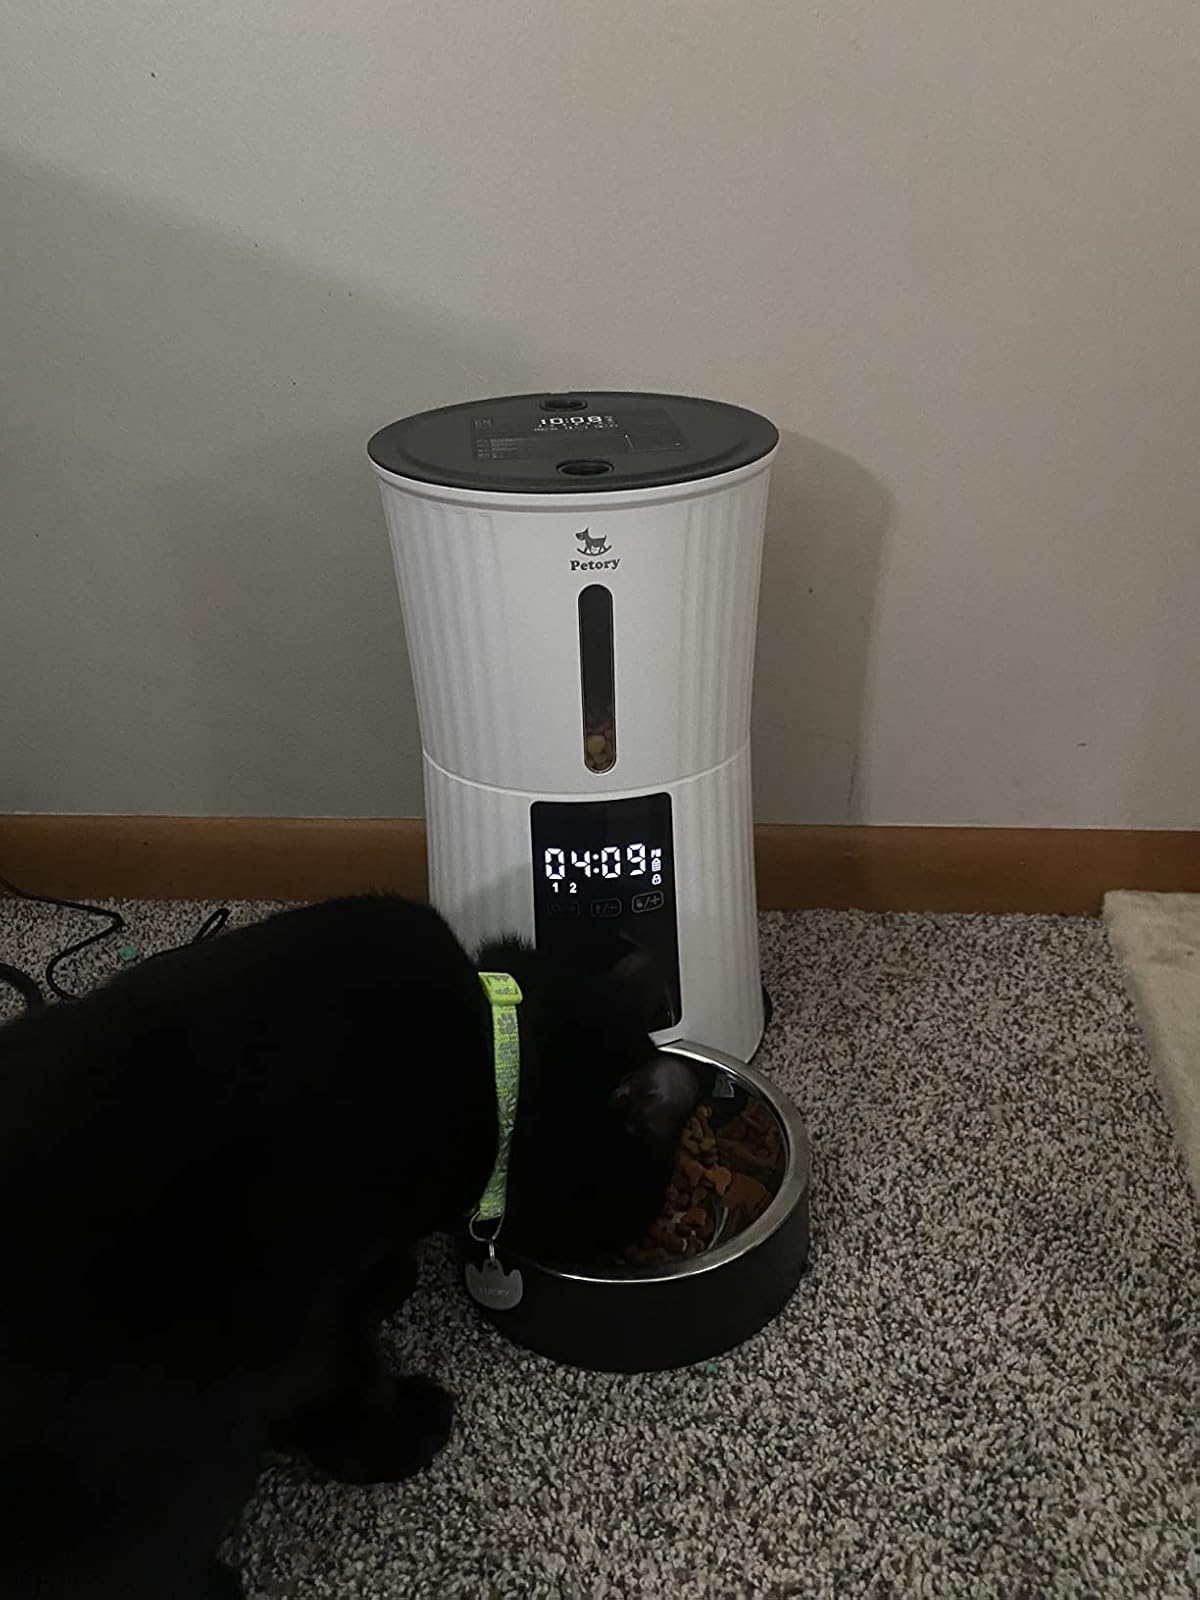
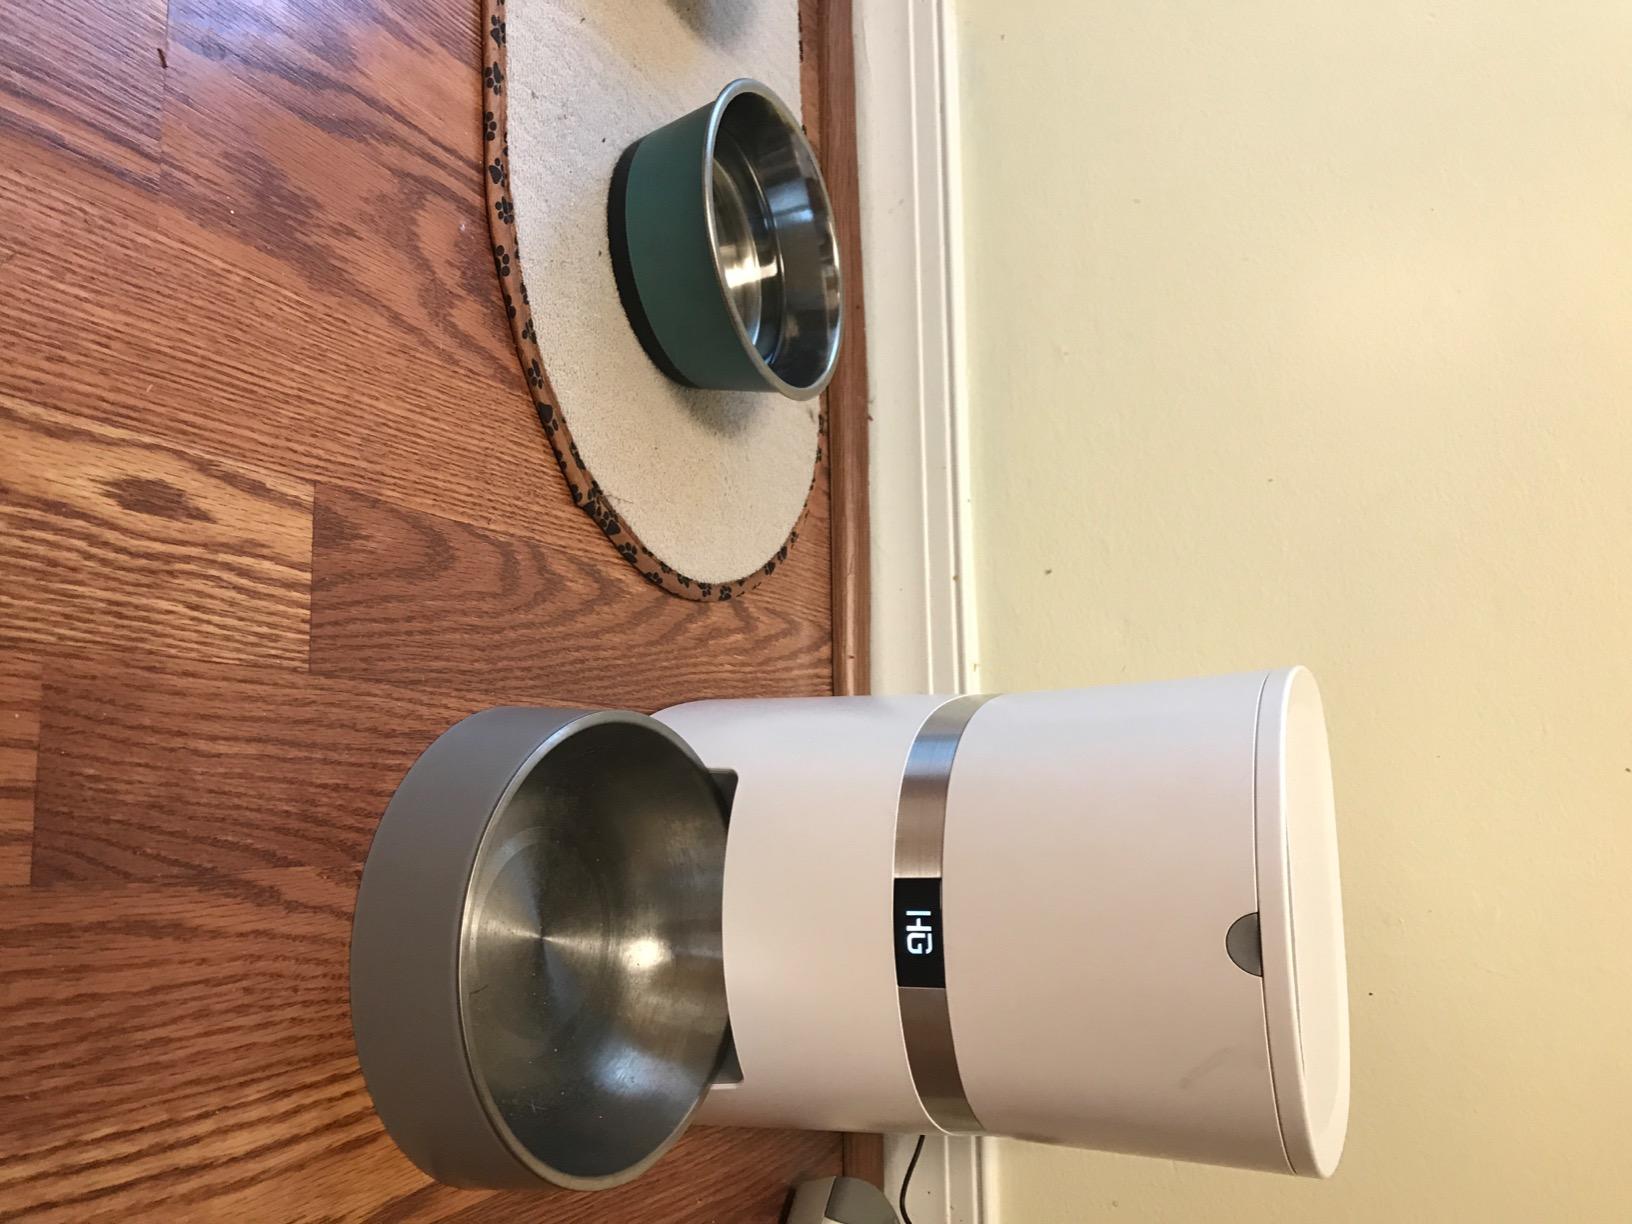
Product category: items_feeder
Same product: no